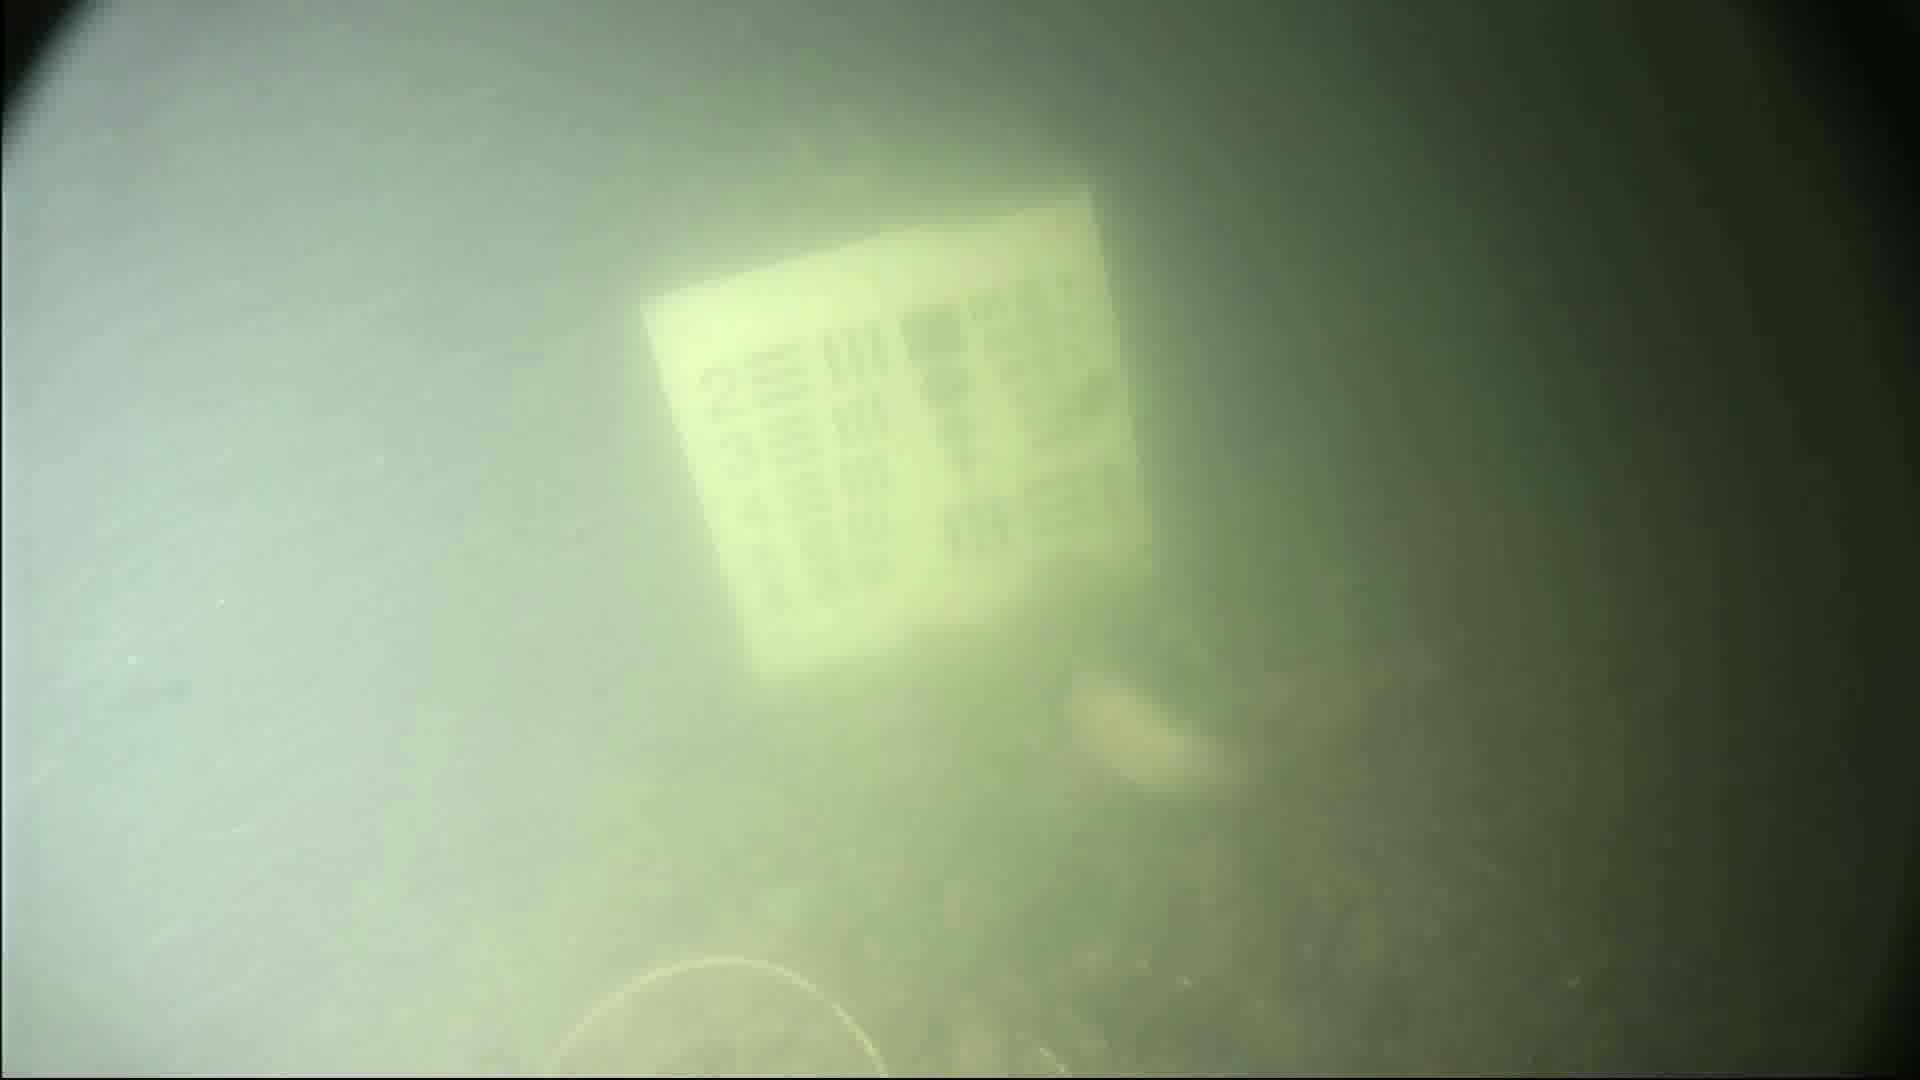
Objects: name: fish